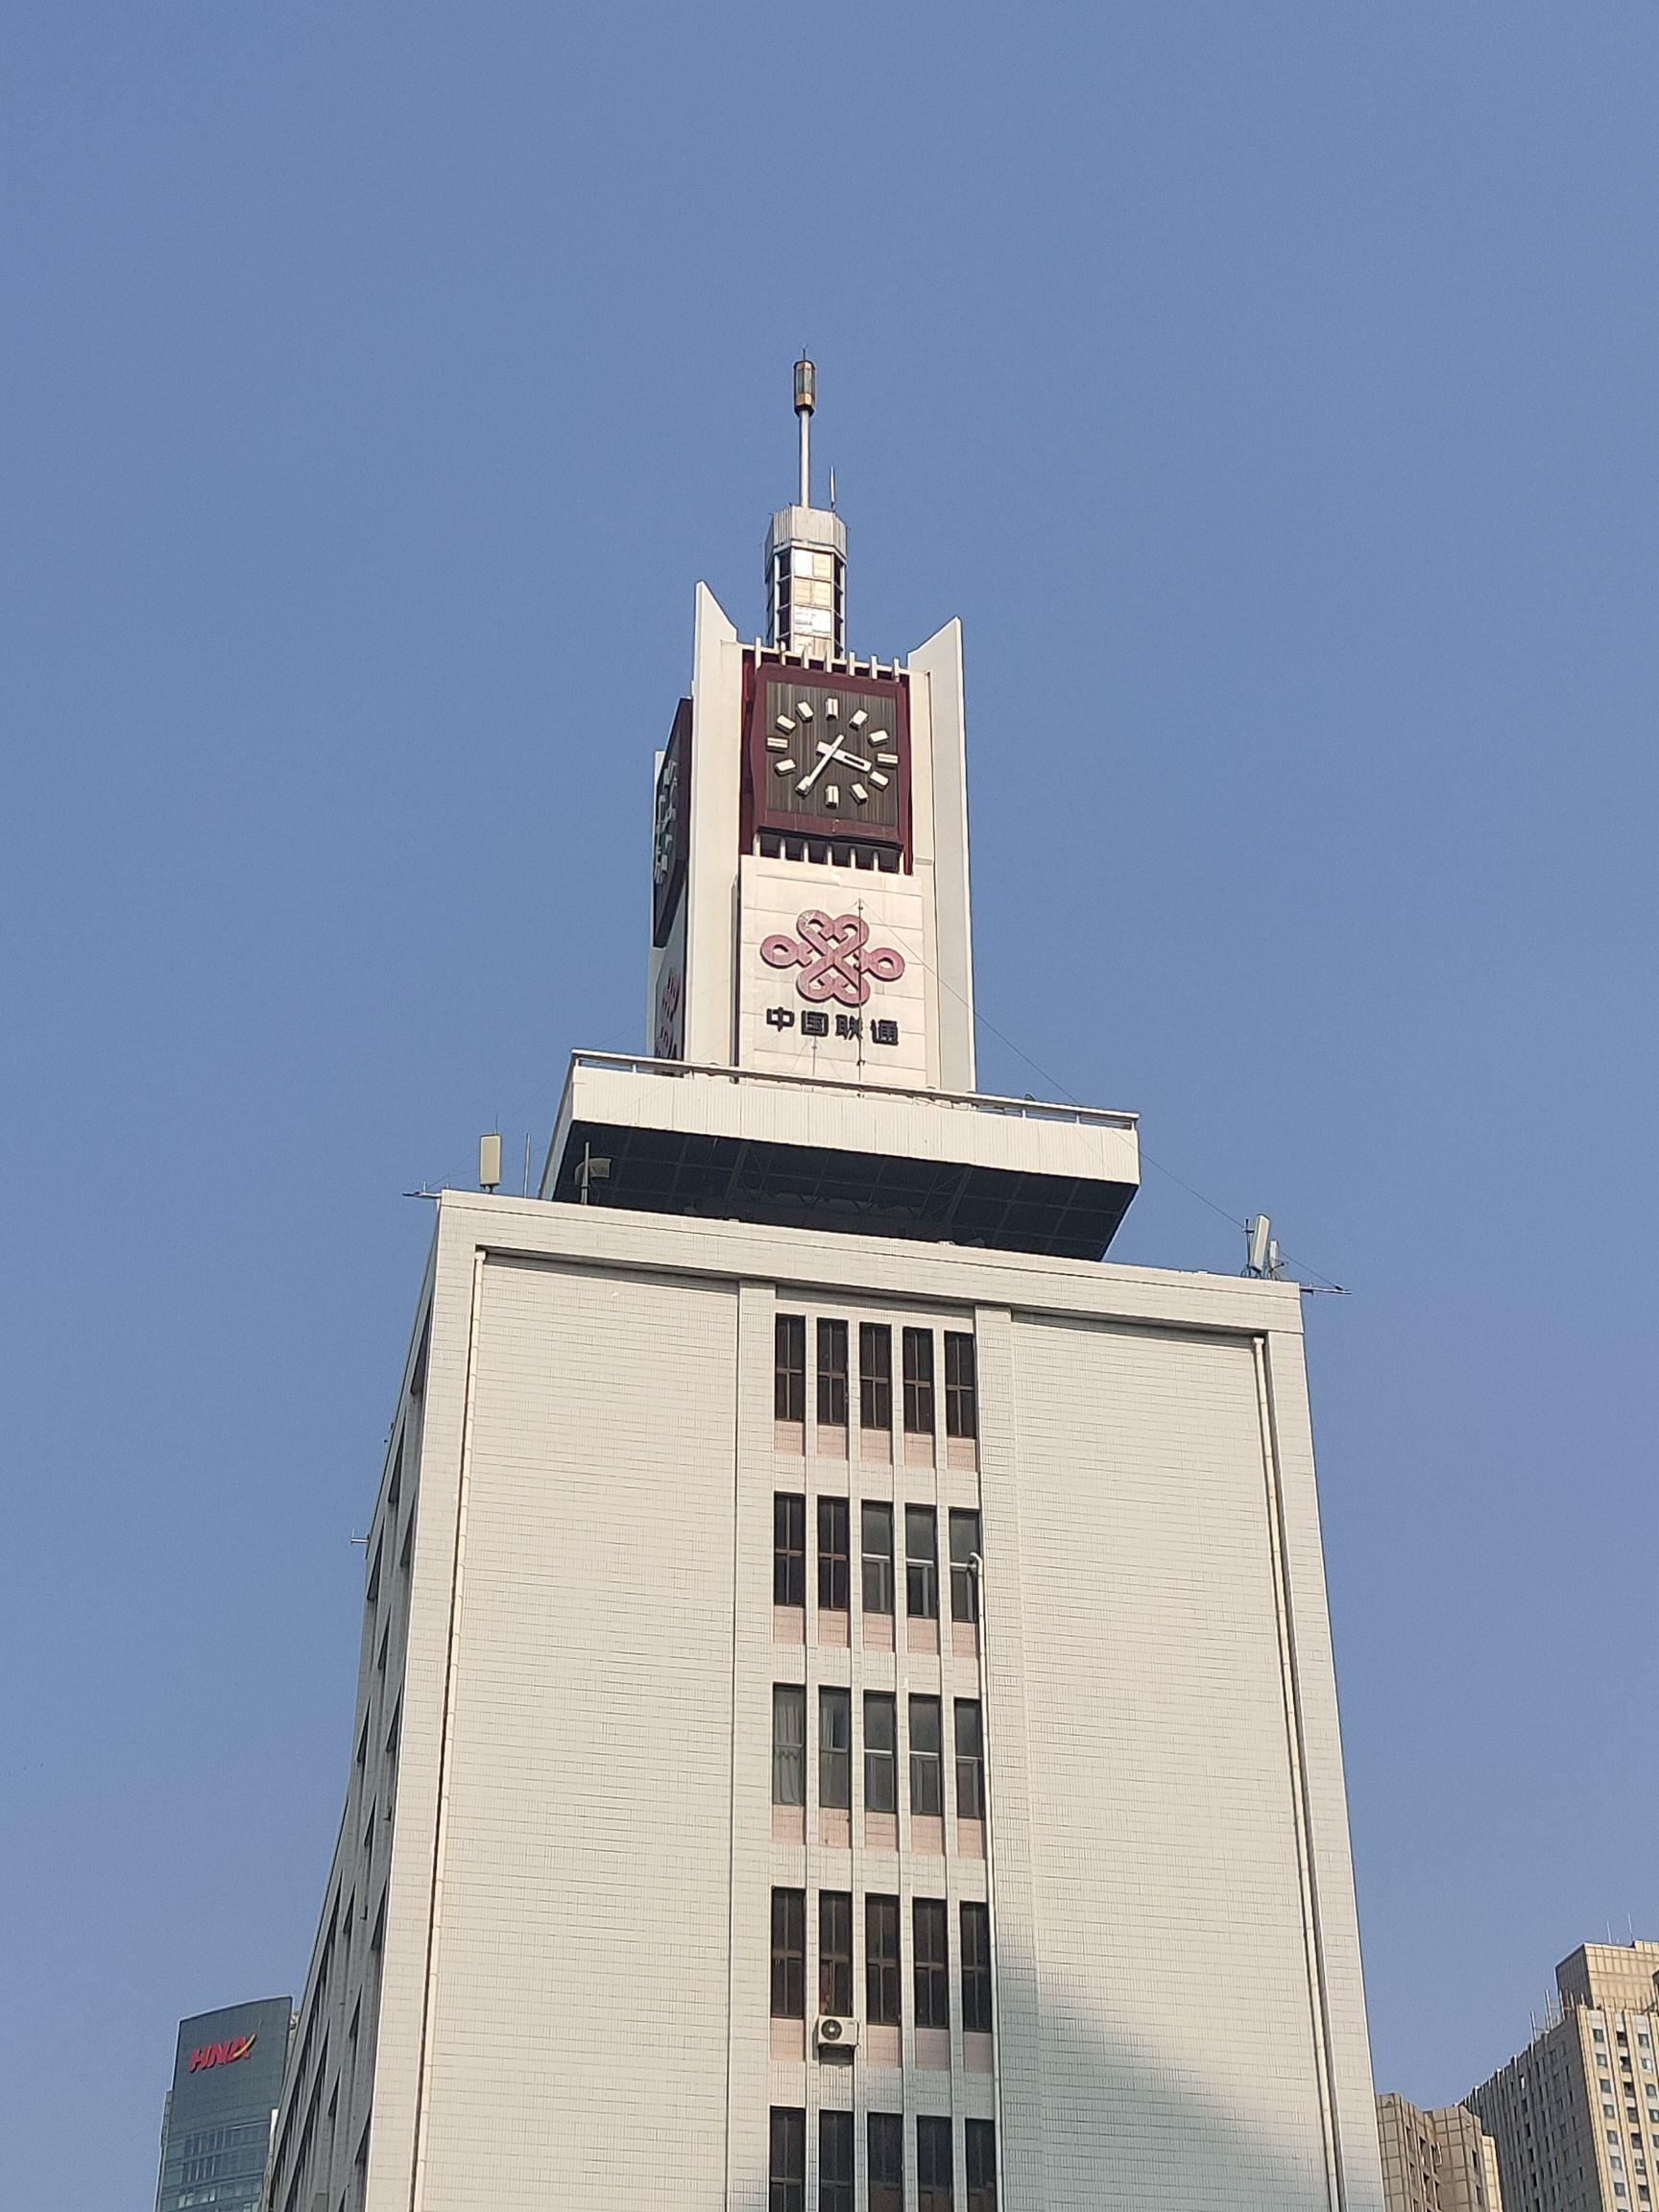
地标名称：电报大楼
所在城市：天津市·和平区